Ninth Battle of the Isonzo

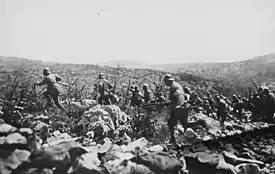
Italian infantry after leaving the trenches on the eve of the battle

The Ninth Battle of the Isonzo was an Italian offensive against Austria-Hungary in the course World War I. Including a triumvirate of battles launched after the Italians' successful seizure of Gorizia in August 1916 to extend their bridgehead to the left of the town, it ended in further failure for the Italian Chief of Staff Luigi Cadorna.